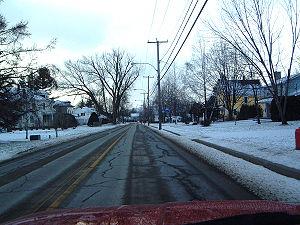
La rue Canusa, ou, en anglais, Canusa Street est la seule partie de la frontière canado-américaine qui coupe une rue en deux dans le sens de la longueur.
Beebe Plain, ou simplement Beebe, est une ancienne municipalité de village du Québec et un secteur de la ville de Stanstead, à la frontière entre le Canada et les États-Unis. Cette frontière est marquée par le tracé de l'avenue Canusa. En tant que village divisé, Beebe Plain se situe partiellement sur le comté d'Orléans au Vermont.